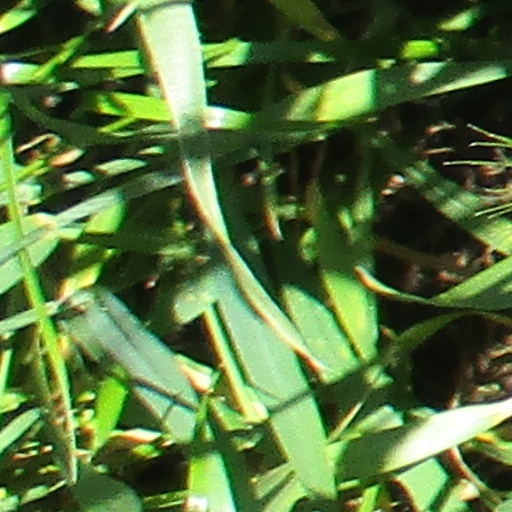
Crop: wheat